Kate-bukuro

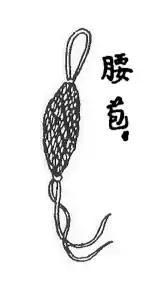
A Japanese Edo period wood block print of a (provision bag)

The was a commonly-worn component of samurai attire during periods such as the Sengoku period (1467–1615) of Japan. A was a provisions bag used by the samurai class and their retainers. For ordinary officers, these provisions bags were known as . These types of bags were made of twisted paper strings within the style of fine basketwork, and measures around 1 to 9 (around ). These bags were then carried at the right side of the waist.